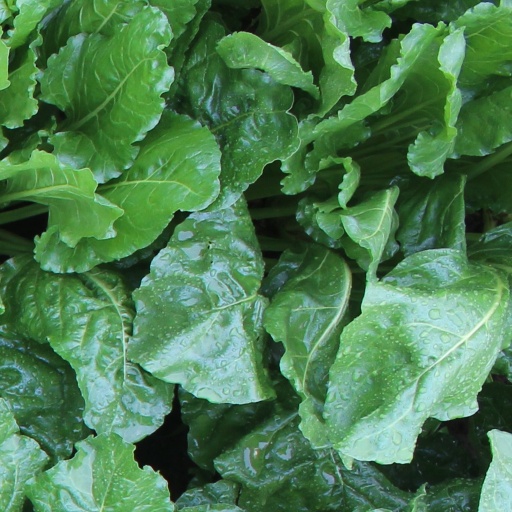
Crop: sugar beet